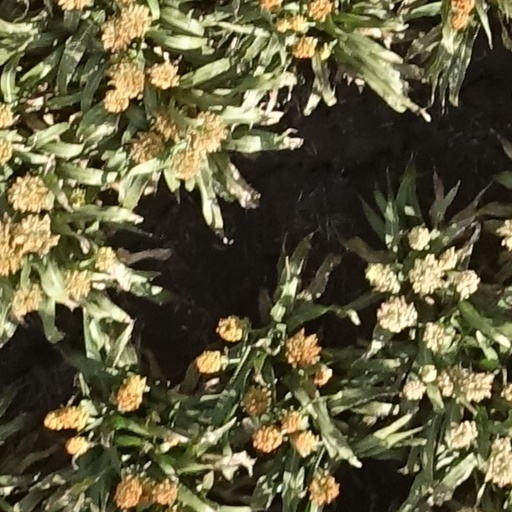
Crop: sorghum